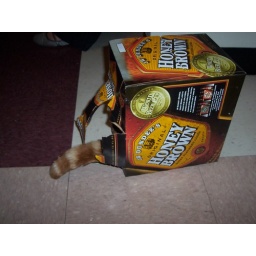
cat in box